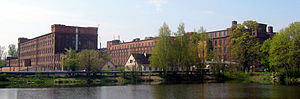
Księży Młyn
Księży Młyn i Łódź
Księży Młyn er et kompleks af tekstilfabrikker og tilhørende bygninger bygget i Łódź i anden halvdel af 1800-tallet. Det hører til Europas største og mest betydningsfulde historiske industrikomplekser. Navnet kommer fra en mølle som før i tiden lå i området og tilhørte præsteskabet i byen. Łódź har foreslået at Księży Młyn optages på UNESCOs liste over verdens kulturarv.